Pancho Vladigerov

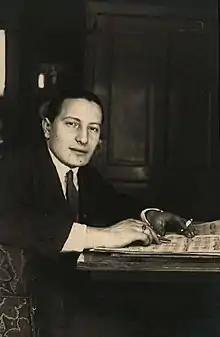
Pancho Vladigerov

Vladigerov was born in Zürich, Switzerland, but lived in Shumen, Bulgaria. His mother Dr. Eliza Pasternak was a Russian Jew. His father Dr. Haralan Vladigerov was a Bulgarian lawyer and a politician. Pancho Vladigerov played the piano and composed from an early age. In 1910, two years after his father's early death, Vladigerov and the rest of his family moved to Sofia, where Pancho started studying composition with Dobri Hristov, the most distinguished Bulgarian composer of his generation.